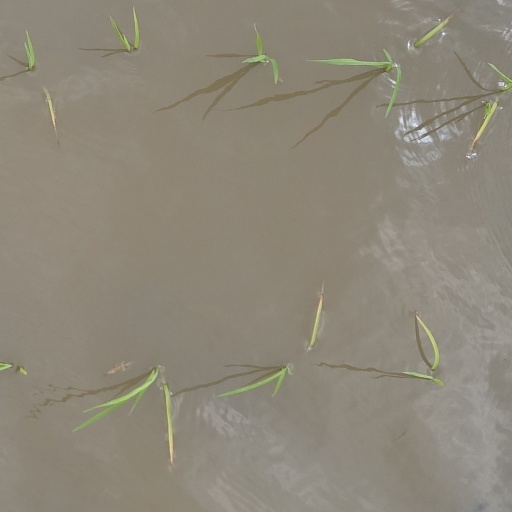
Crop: rice